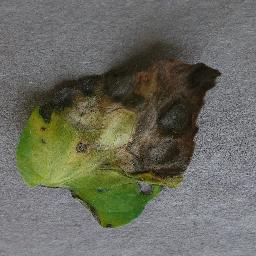
Label: Tomato___Early_blight